Fortschritt

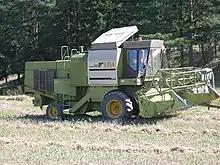
Fortschritt E 514 combine harvester

Fortschritt (German for "Progress") was an East German brand of tractors, combine harvesters and other agricultural machines made by VEB Fortschritt (part of the IFA) in Neustadt, Saxony. It was the largest agricultural machinery manufacturer in the nation.